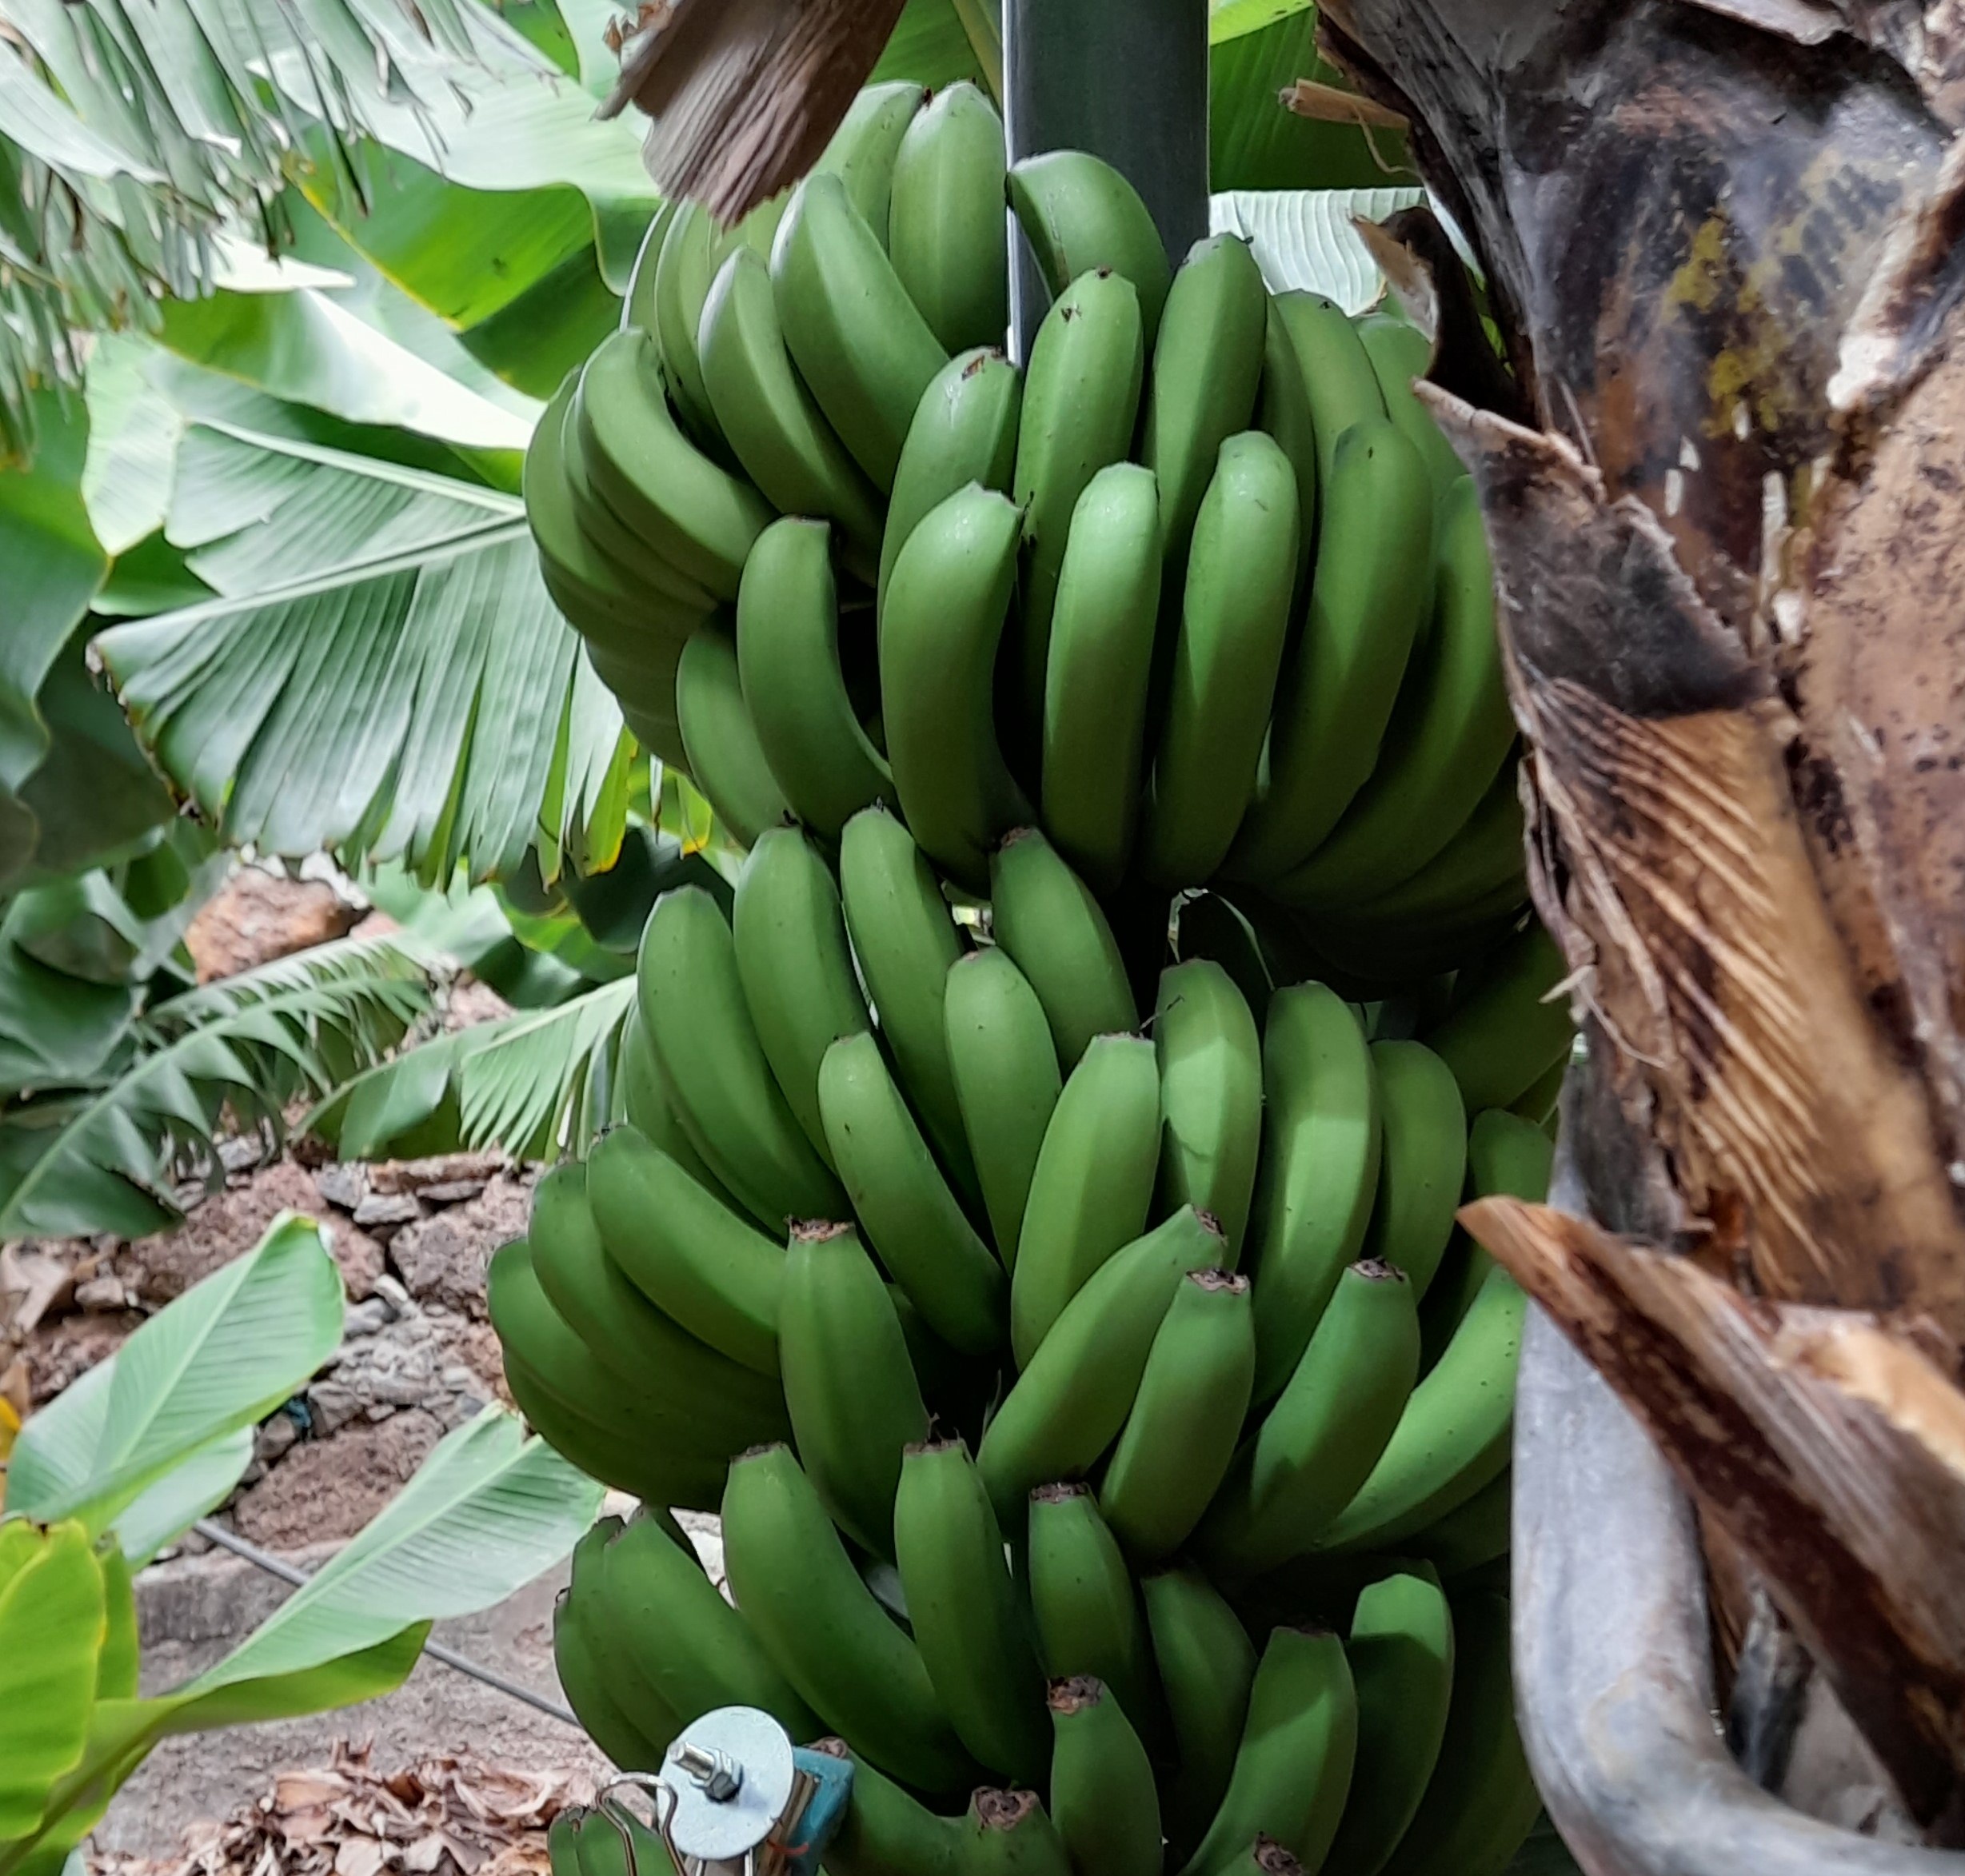
Label: Keep